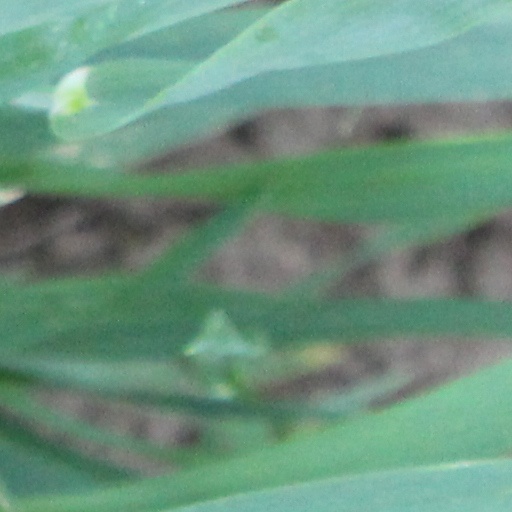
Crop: wheat